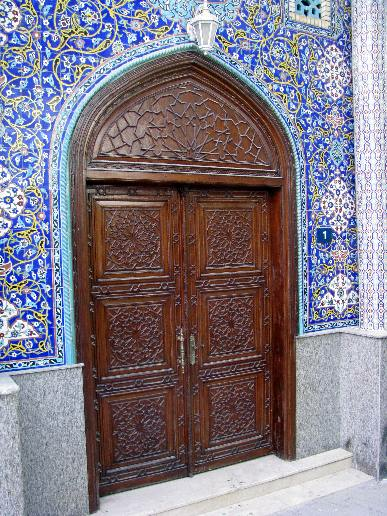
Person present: No